Nahe Valley Railway

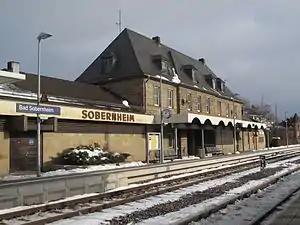
Bad Sobernheim station

Bad Sobernheim station is located in the south of the town of Bad Sobernheim not far from its centre. Until 1995, it was called "Sobernheim" and it only received its current name when the town received its prefix of "Bad" (bath).